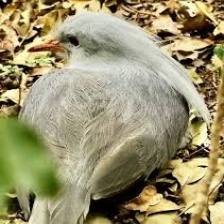
Species: KAGU
Scientific name: RHYNOCHETOS JUBATUS